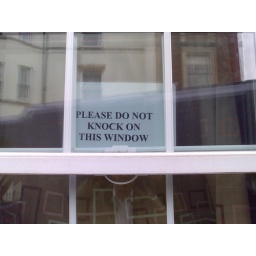
Sign in a window on a house in Hillgrove Street in Bristol on Monday in August...Bit blurred as i didn't want to get caught.